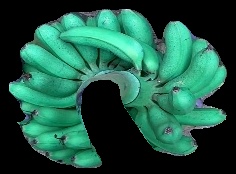
Variety: rasbale
Grade: grade1